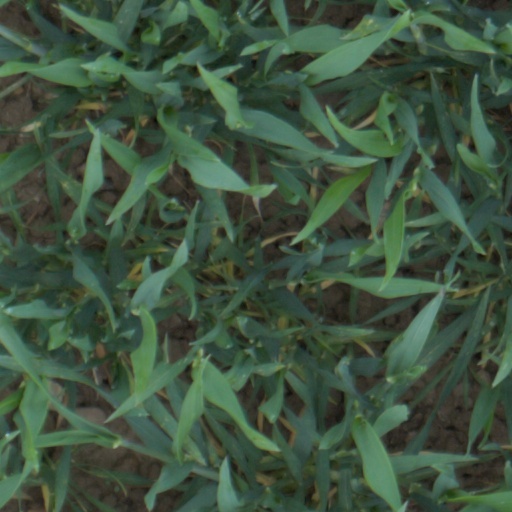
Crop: wheat